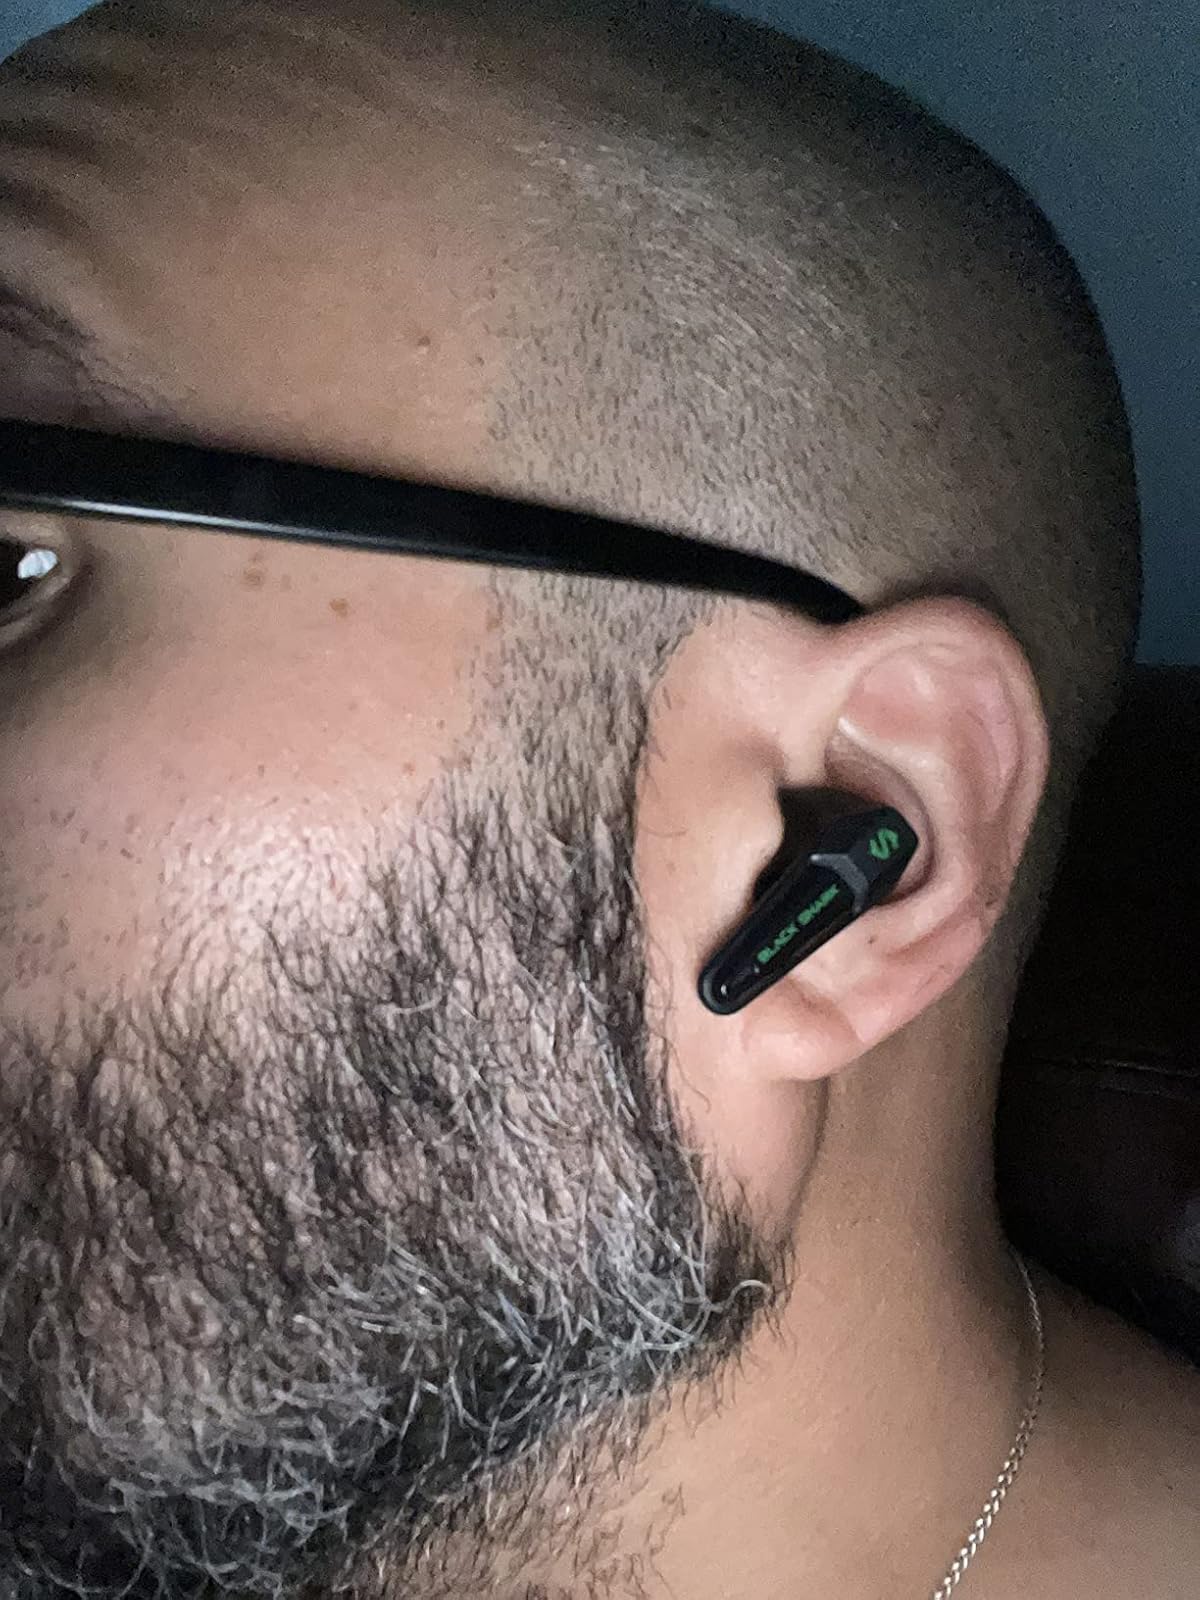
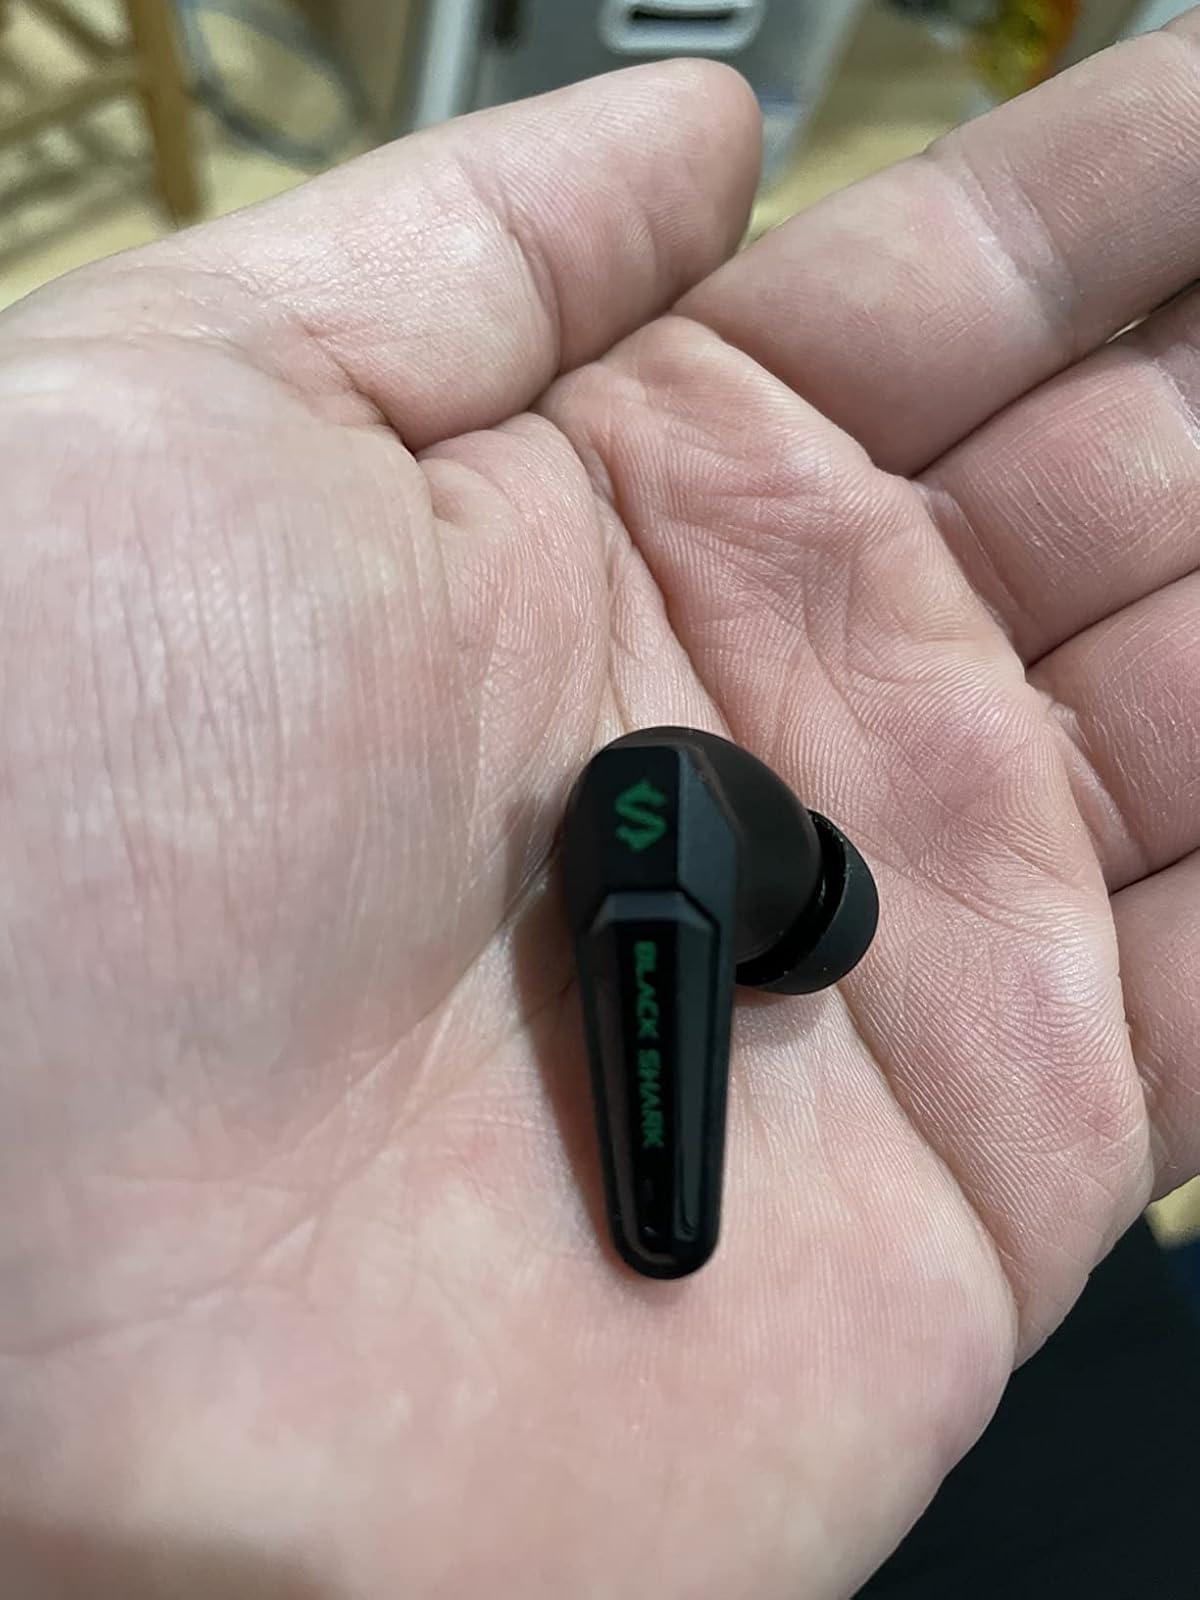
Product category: earbuds
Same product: yes